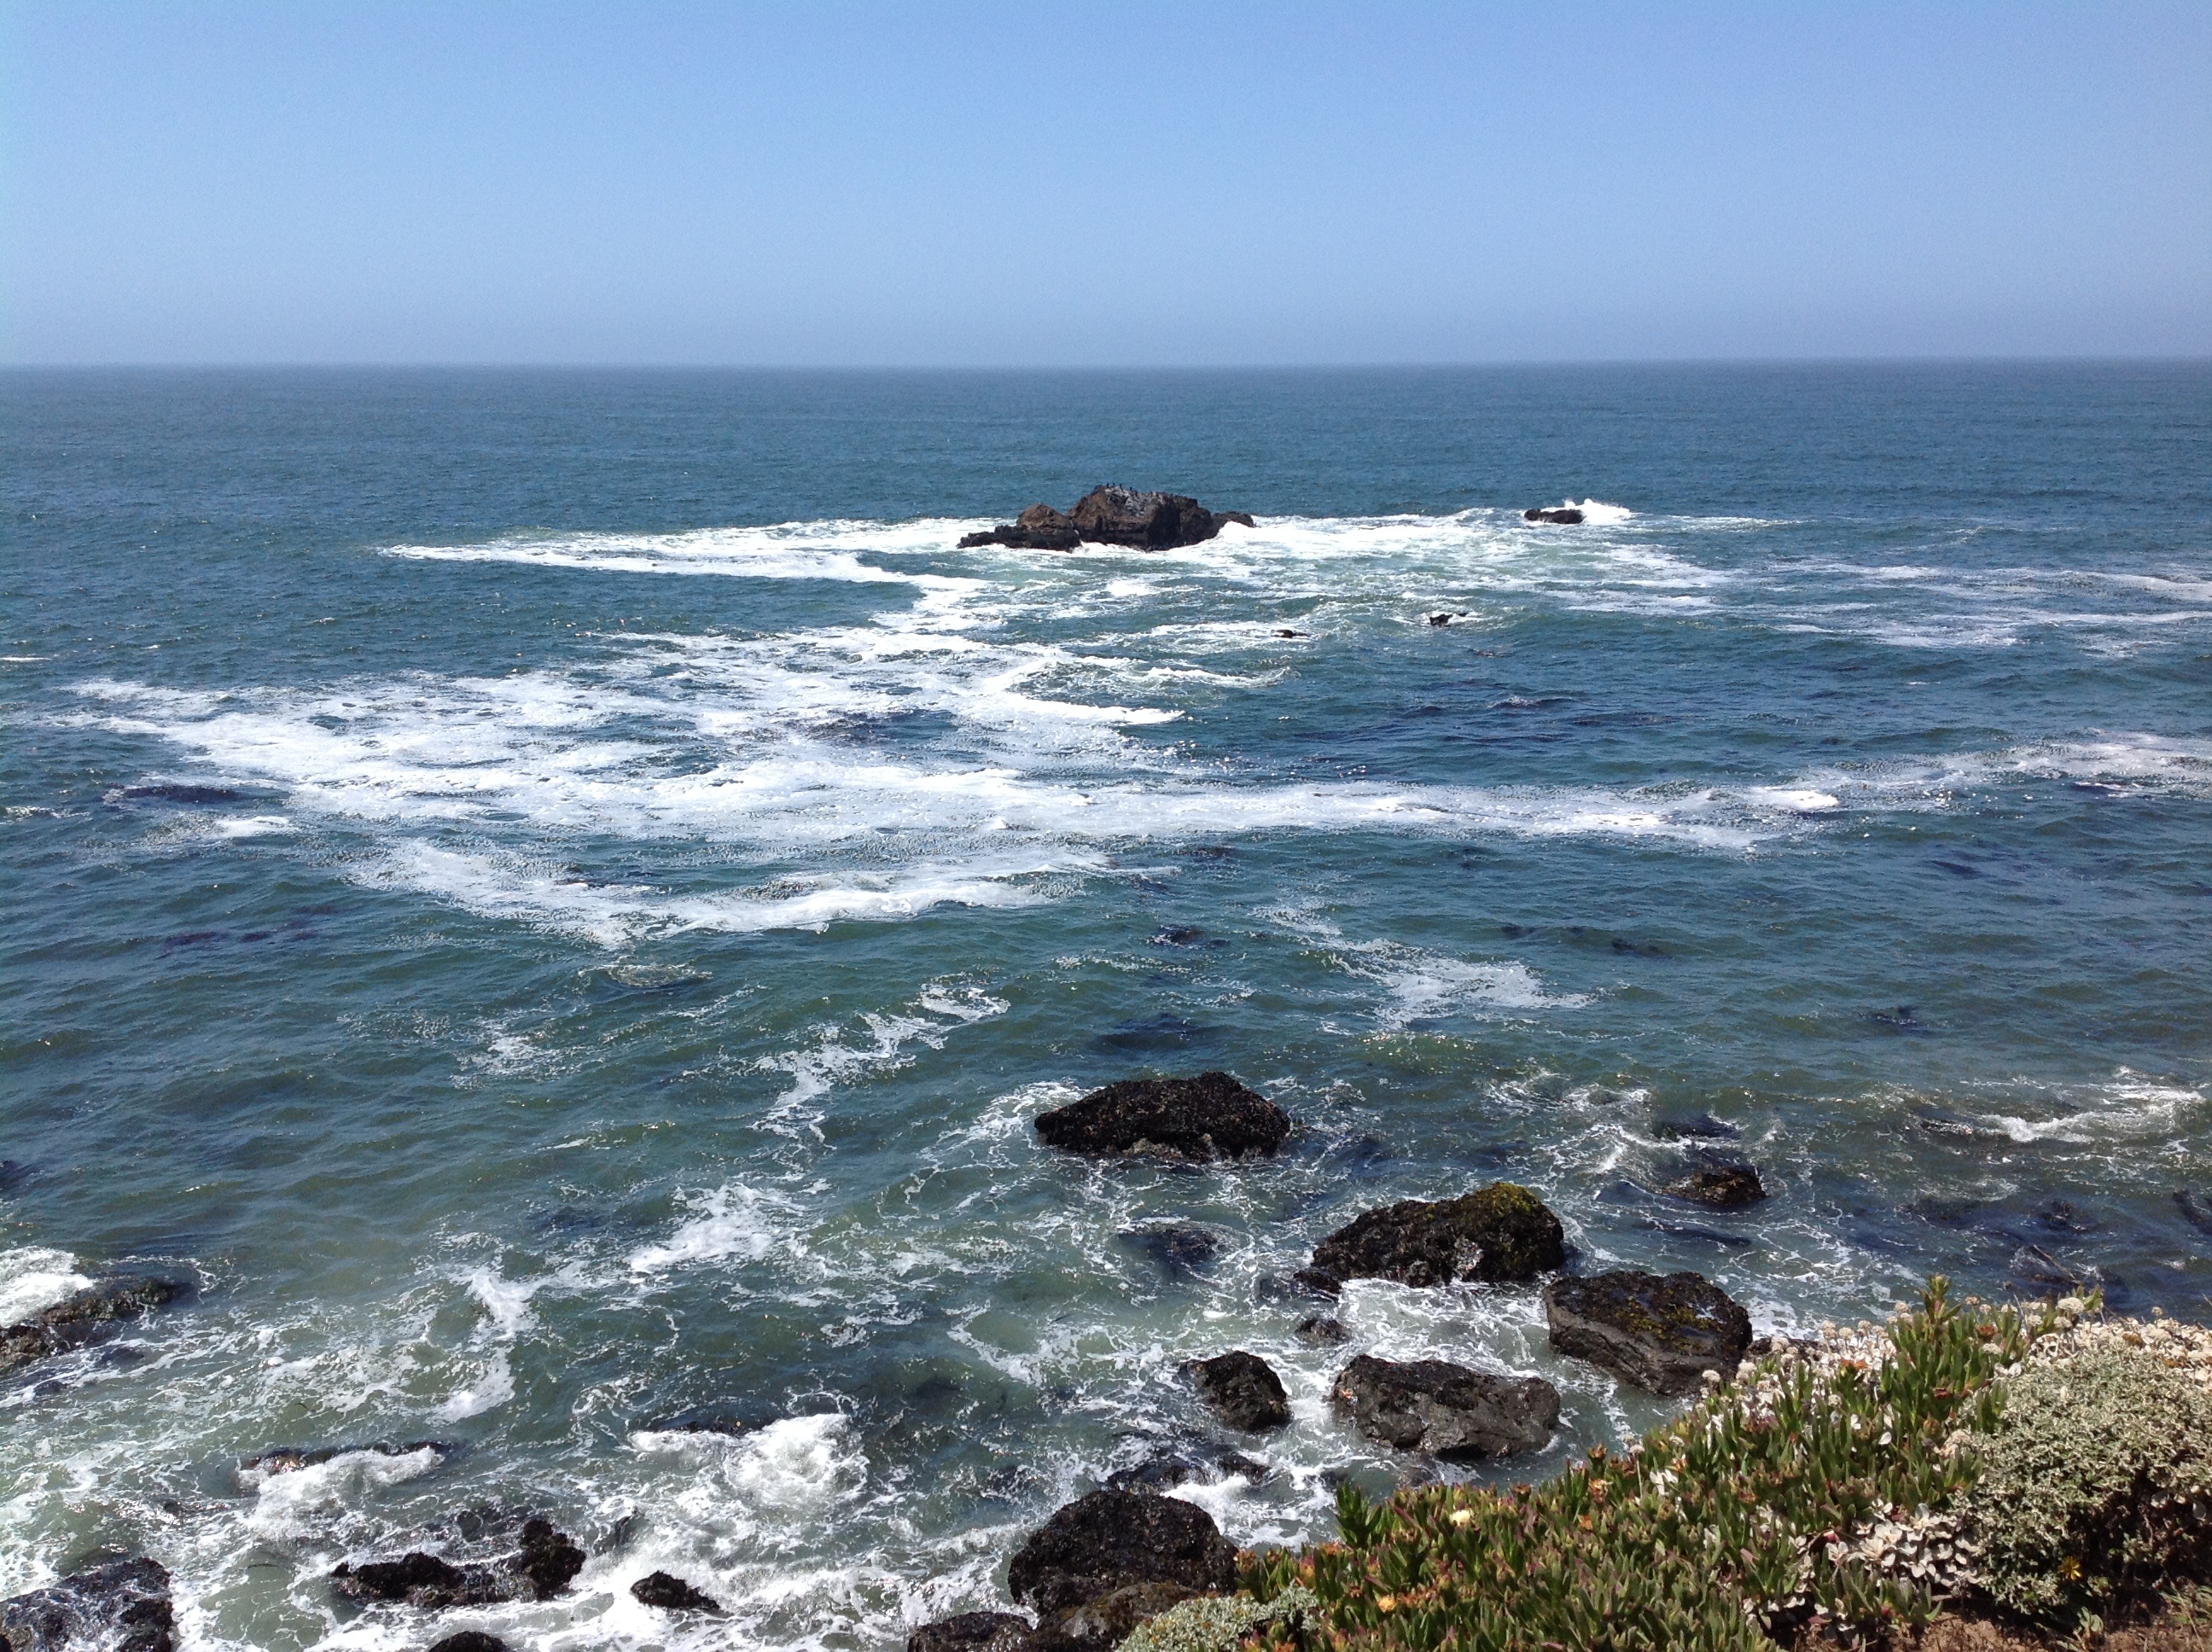
beach, sea, coast, water, rock, ocean, horizon, shore, wave, summer, cliff, cove, seascape, bay, terrain, material, body of water, rocks, cape, islet, wind wave